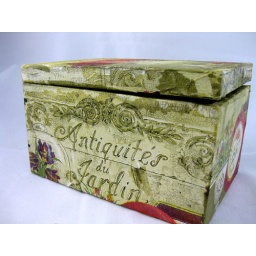
box decorated with paper napkins by Maureen